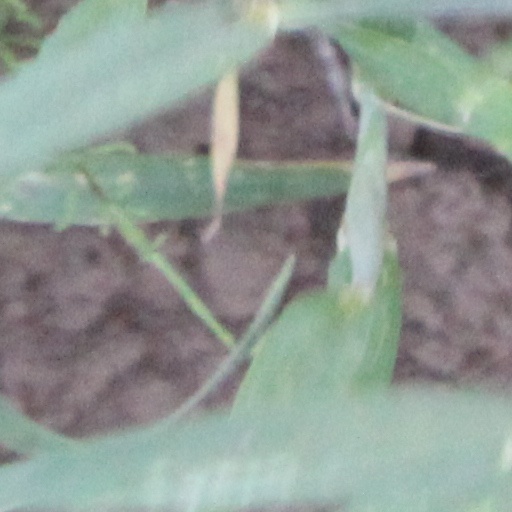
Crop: wheat